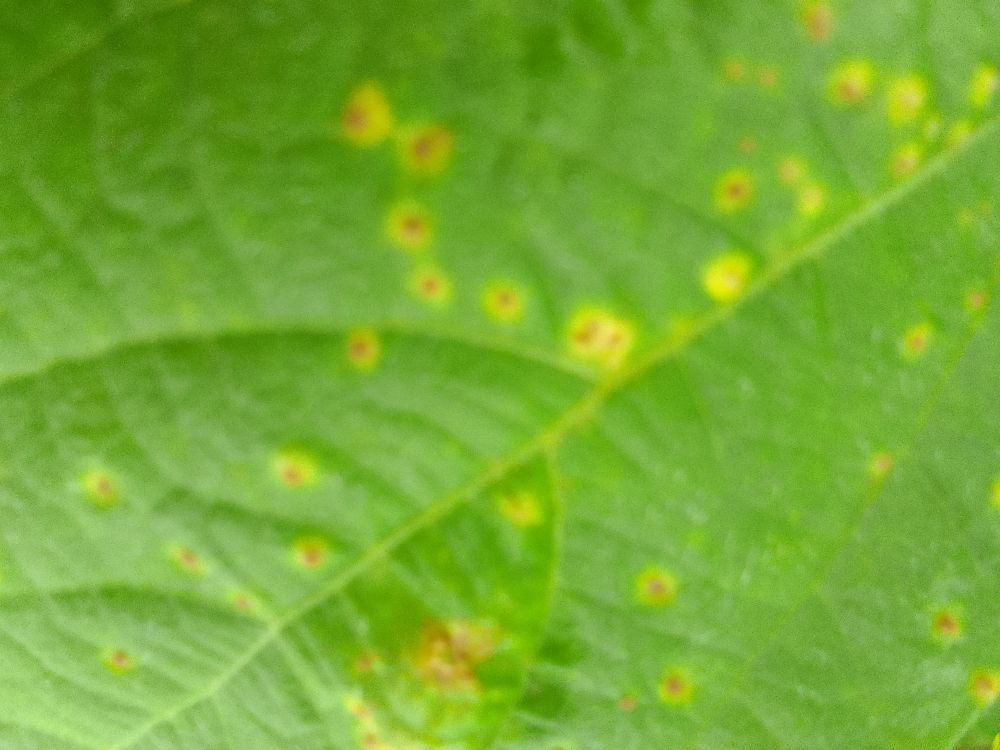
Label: rust